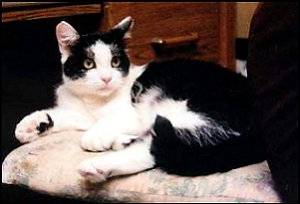
Label: cat